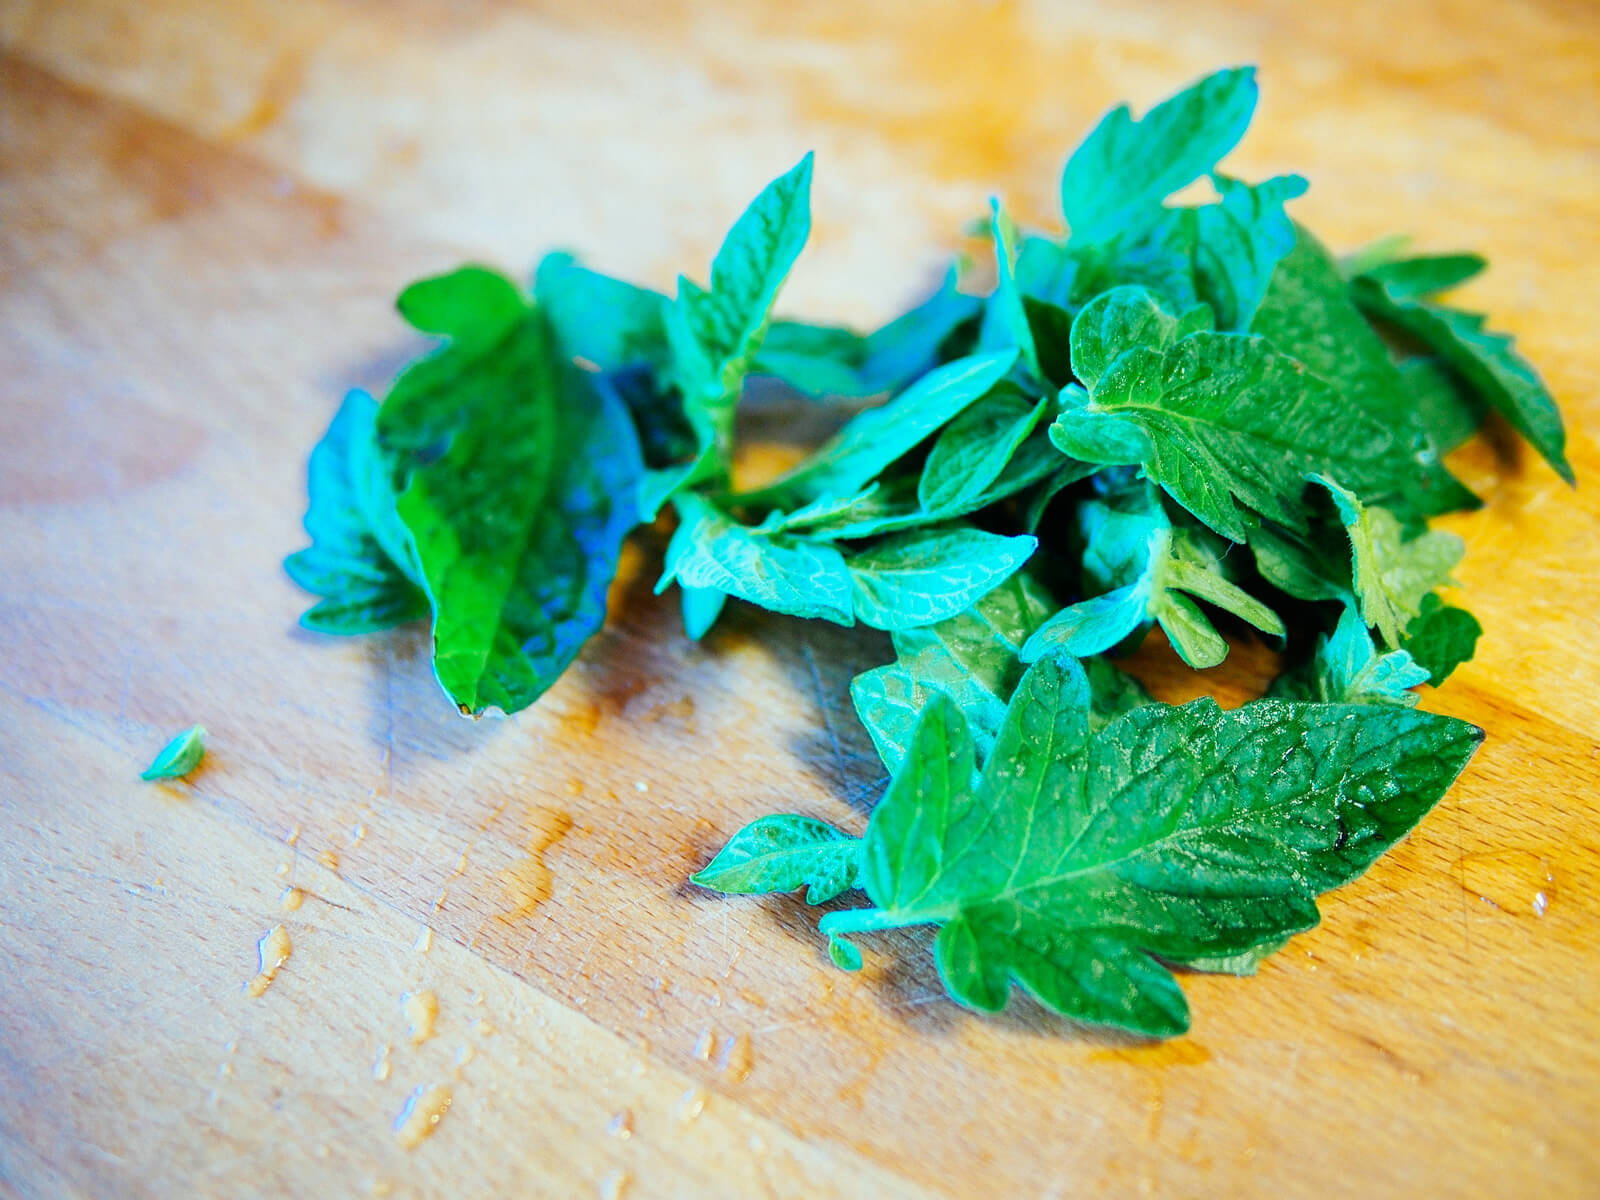
Label: Tomato leaf
Plant: Tomato
Condition: healthy